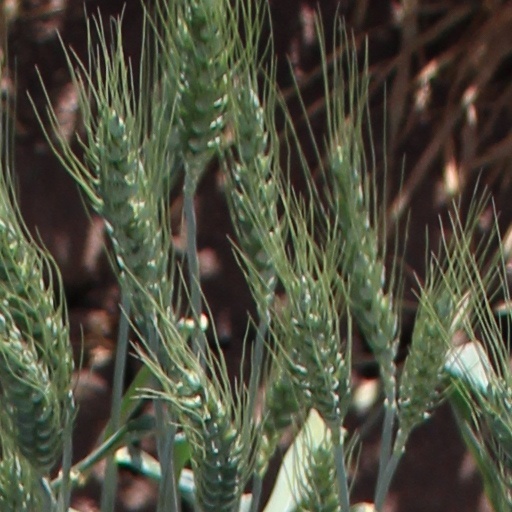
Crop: wheat